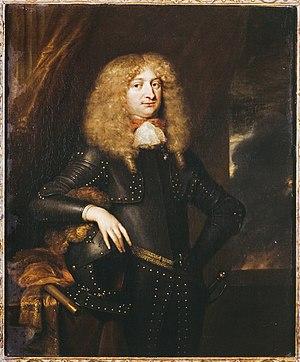
Friedrich von Nassau-Weilbourg, ou Frédéric de Nassau-Weilbourg est un prince souverain du Saint-Empire romain germanique. Il fut comte de Nassau-Weilbourg de 1665 à 1675.
Valéran de Nassau-Usingen, est un prince du Saint-Empire romain germanique. Walrad von Nassau-Usingen fut comte, puis prince de Nassau-Usingen, de 1659 à 1702.
Cette page concerne les événements qui se sont produits au XVIIᵉ siècle en Lorraine.